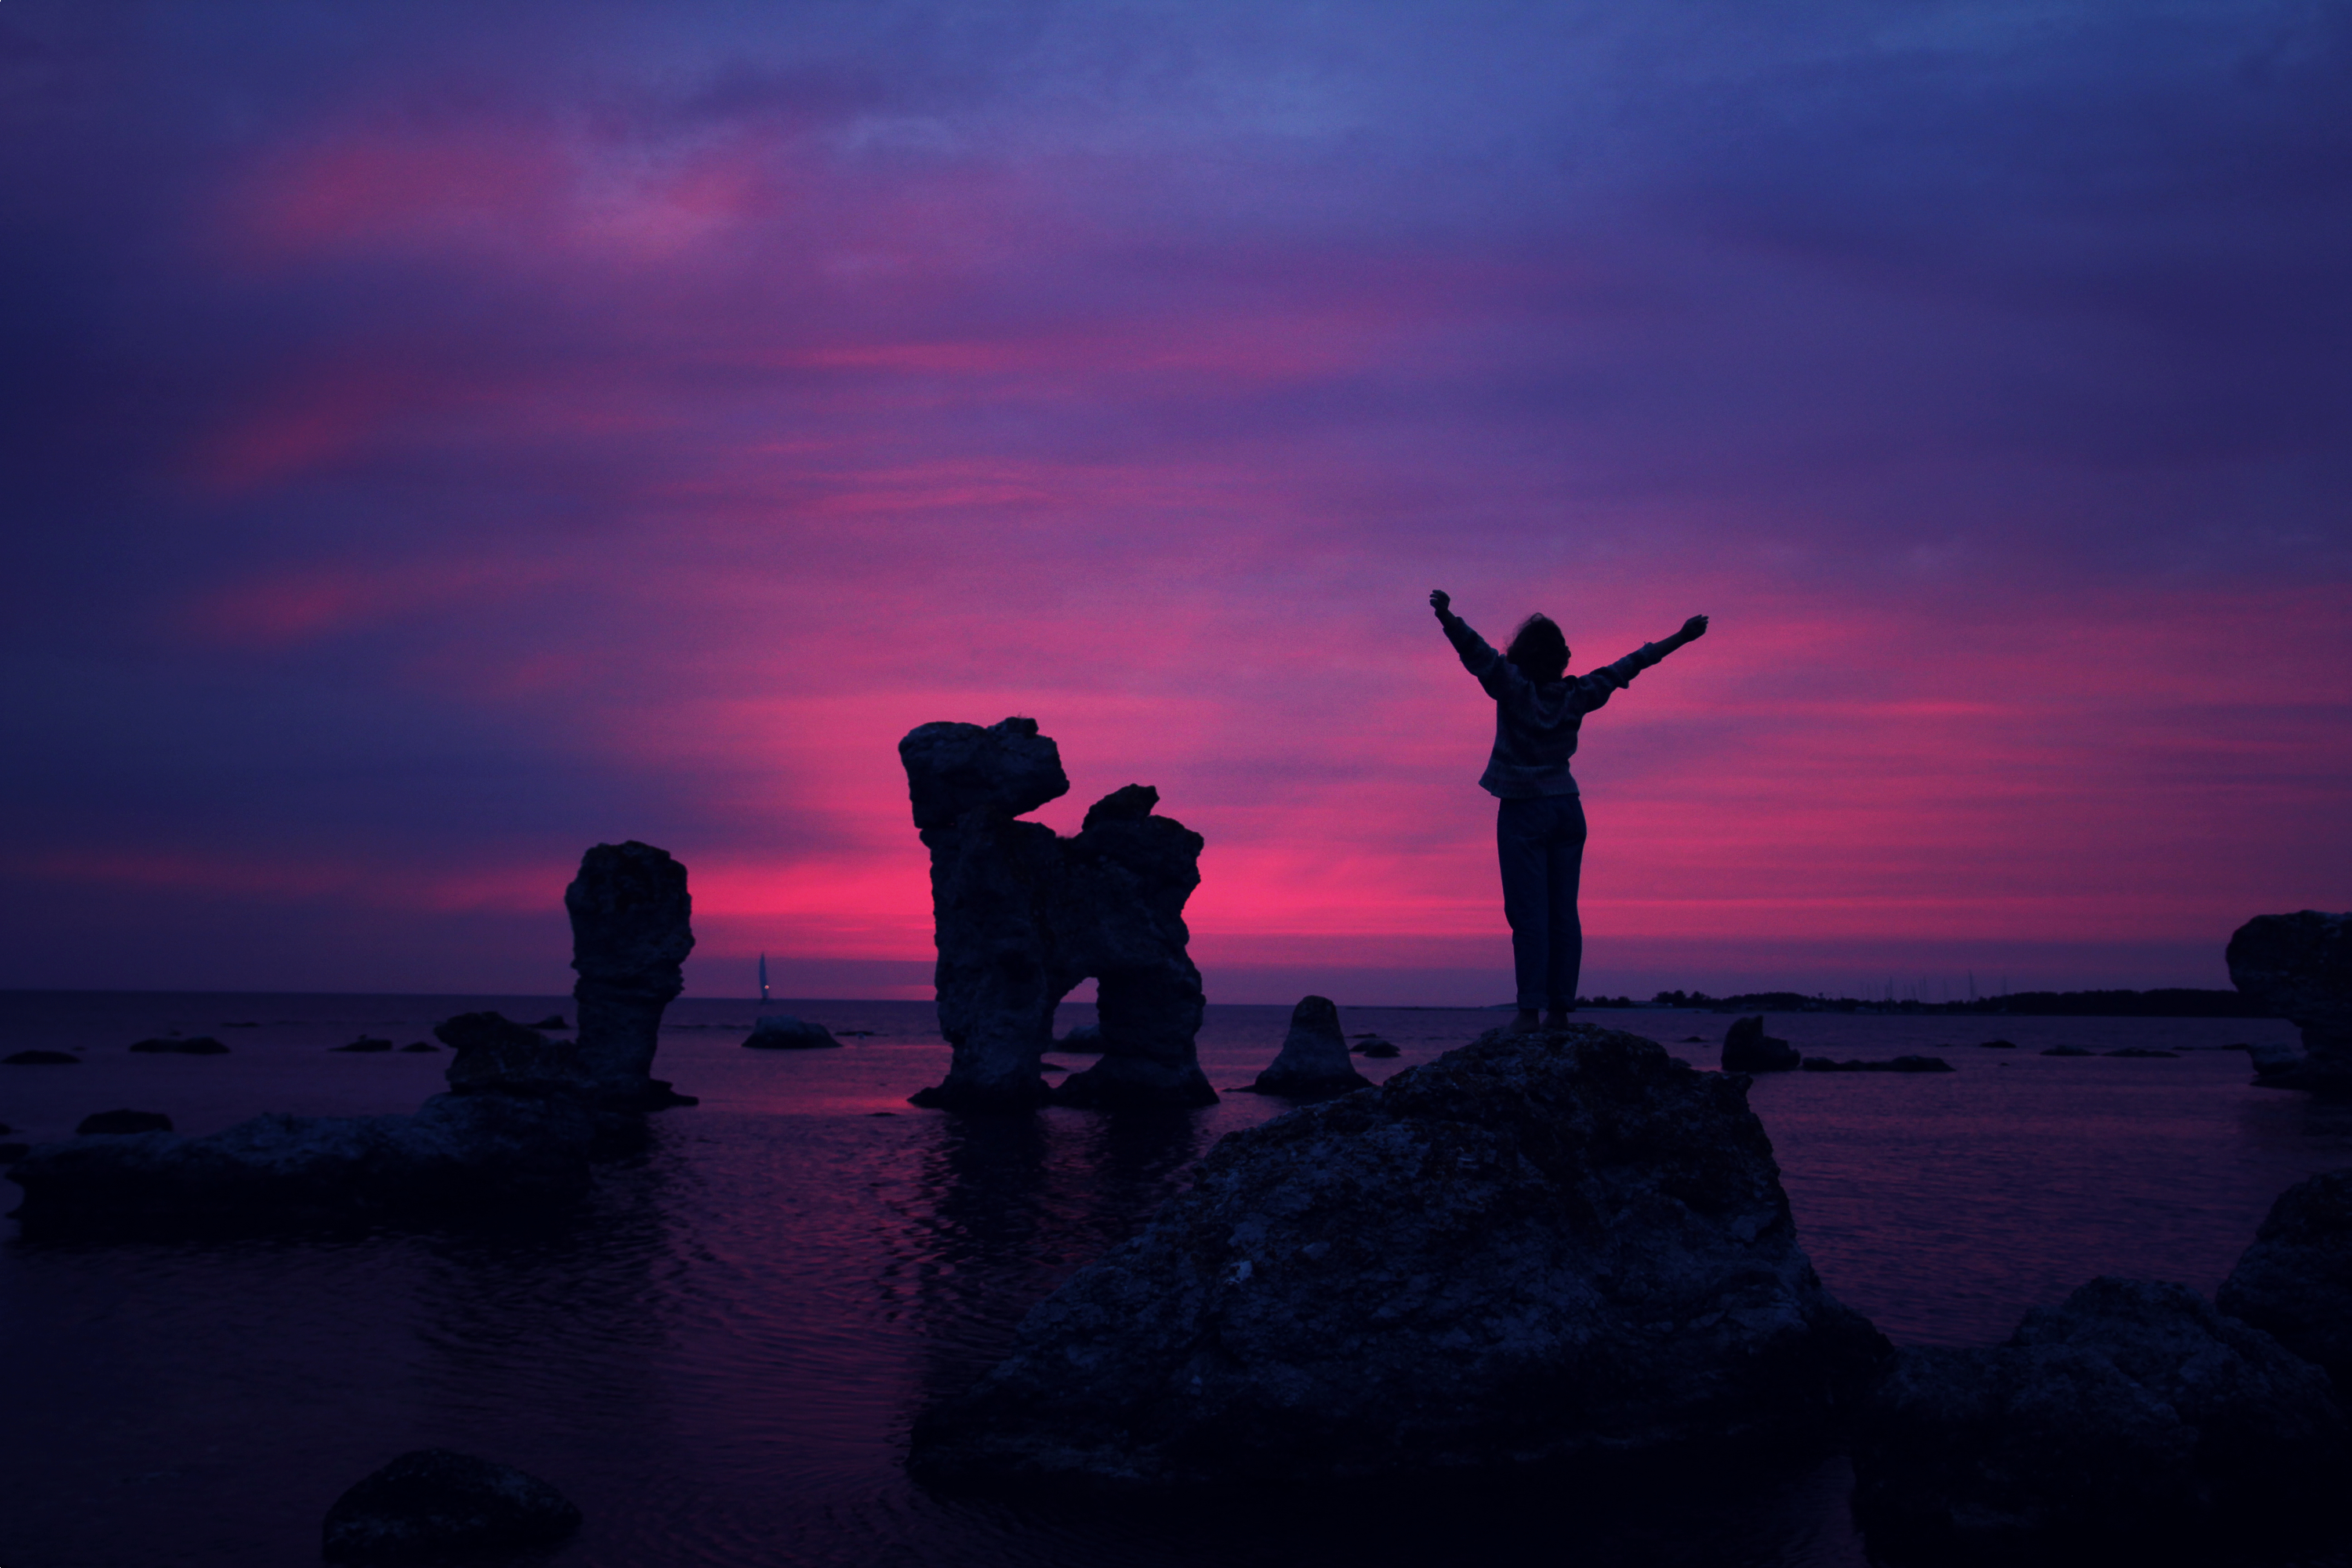
beach, sea, coast, ocean, horizon, silhouette, cloud, sky, girl, woman, sunrise, sunset, morning, purple, dawn, dusk, evening, reflection, darkness, rocks, stones, clouds, violet, afterglow, excited